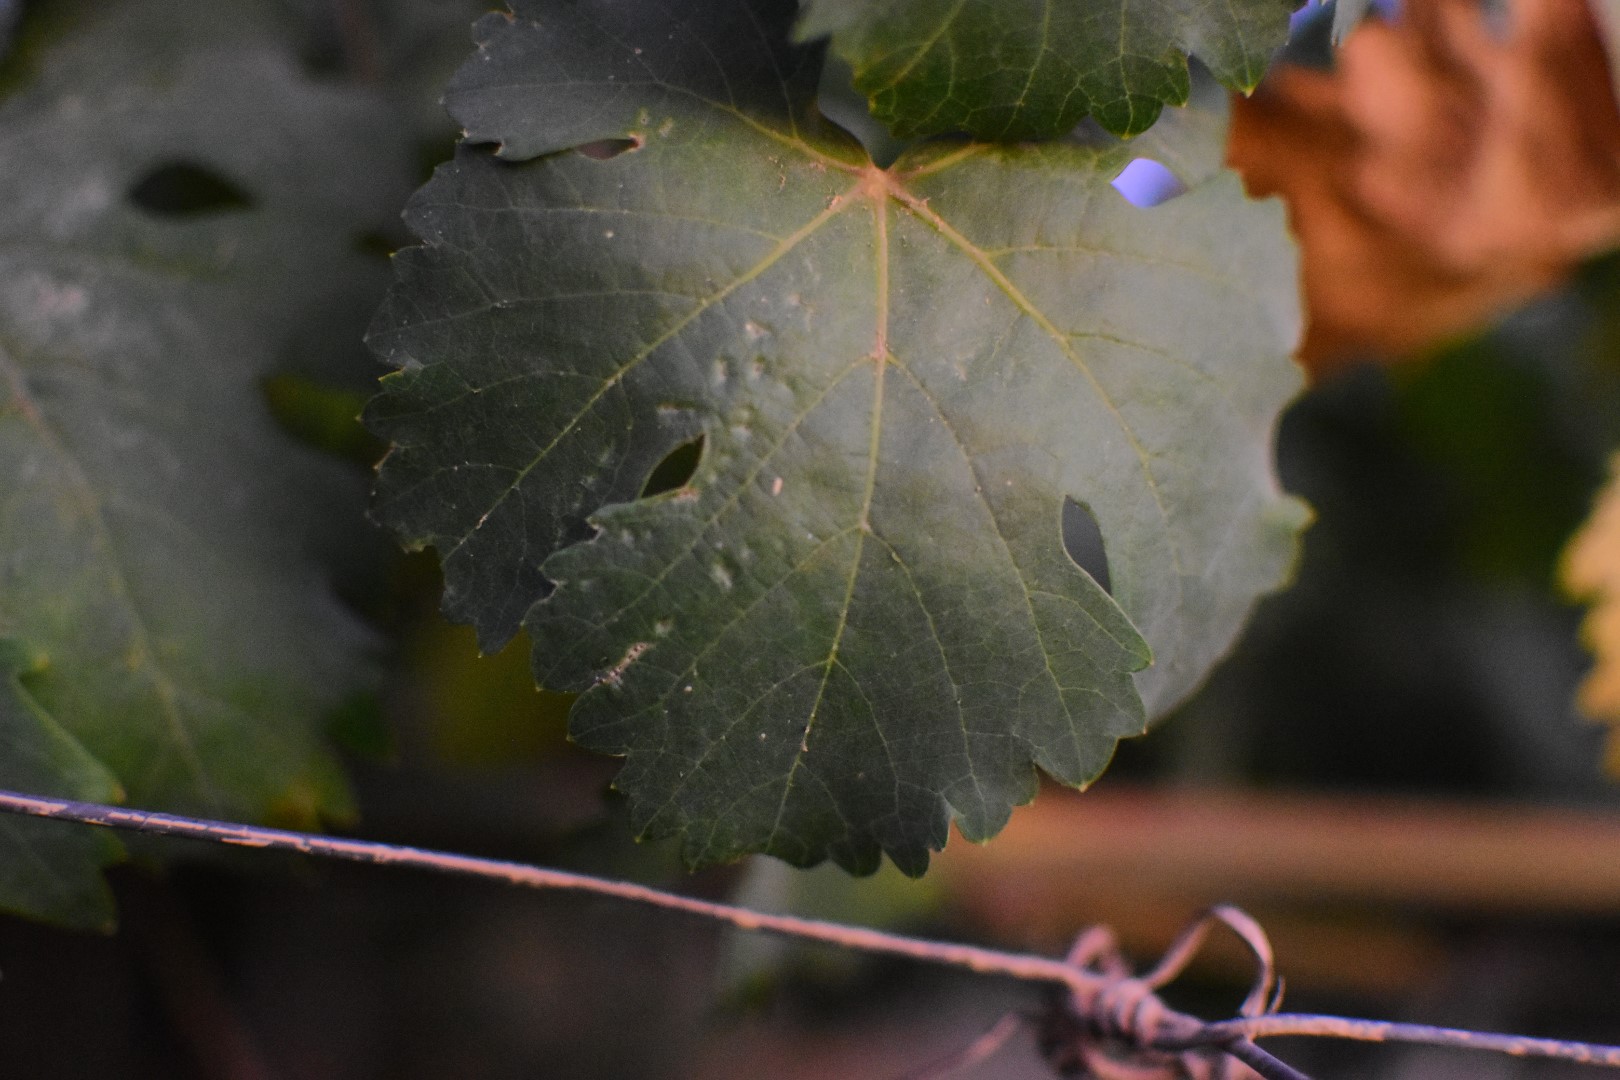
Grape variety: Aswud Balad